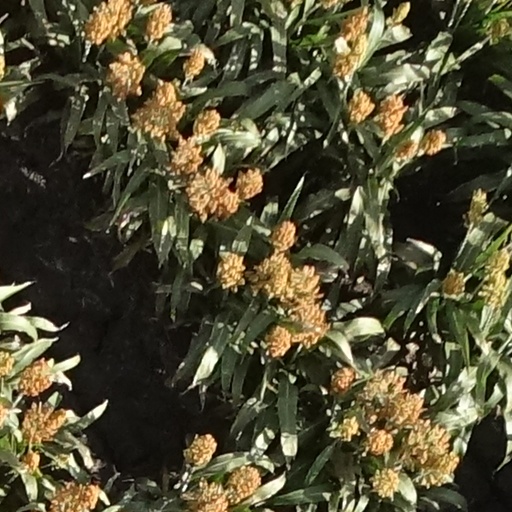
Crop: sorghum